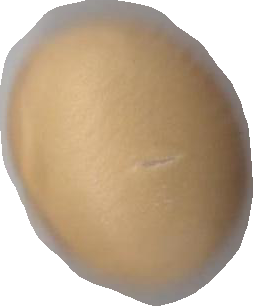
Variety: Dega